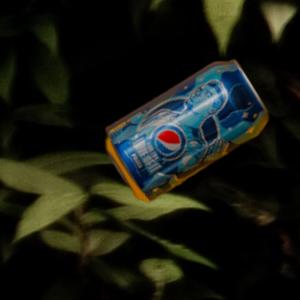
Label: cans